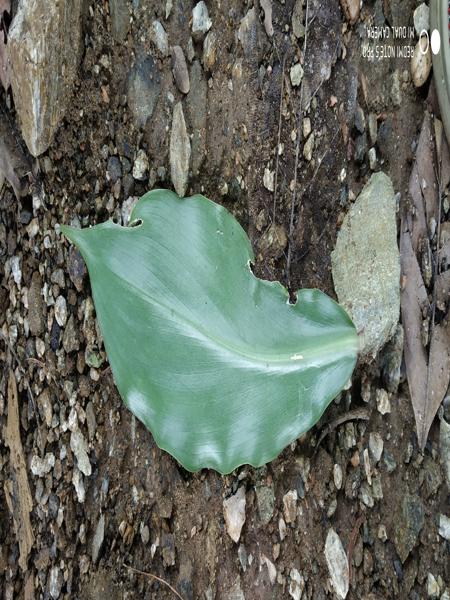
Plant: Insulin